Kuroda Station (Aichi)

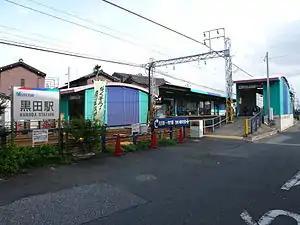
Kuroda Station in August 2007

is a railway station in the city of Ichinomiya, Aichi Prefecture, Japan, operated by Meitetsu.